Frank W. Hunt

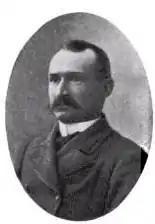

Frank Williams Hunt (December 16, 1861 – November 25, 1906) was the fifth governor of Idaho from 1901 until 1903.